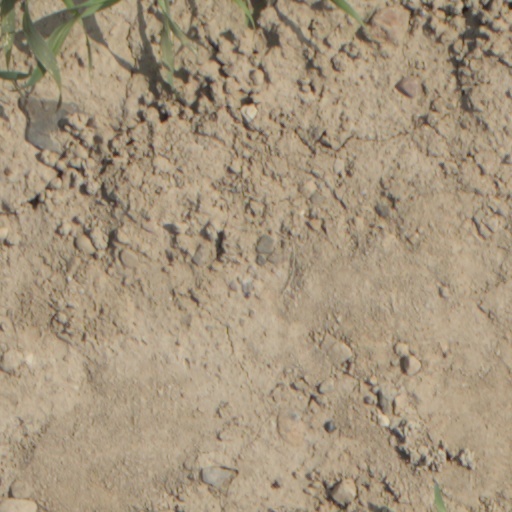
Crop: wheat